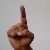
The image shows a hand gesture representing the letter 'D' in Indian Sign Language.